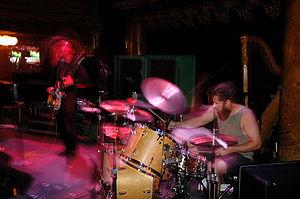
Om, également stylisé OM, est un groupe de rock américain, originaire de San Francisco, en Californie. Il est formé en 2003 sur les cendres du groupe de stoner rock Sleep.